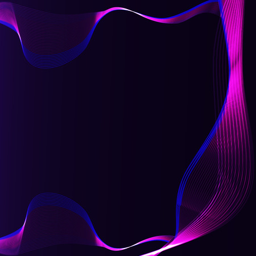
blue and pink wavy shiny ribbon on a dark background vector